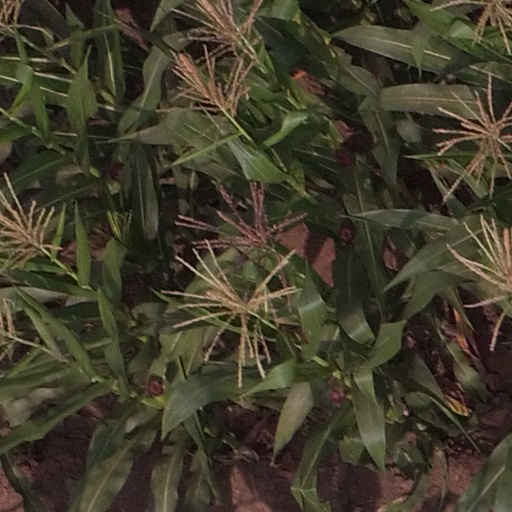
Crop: maize; corn